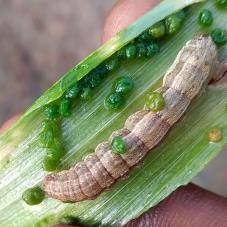
Crop: Onion
Condition: caterpillar-p